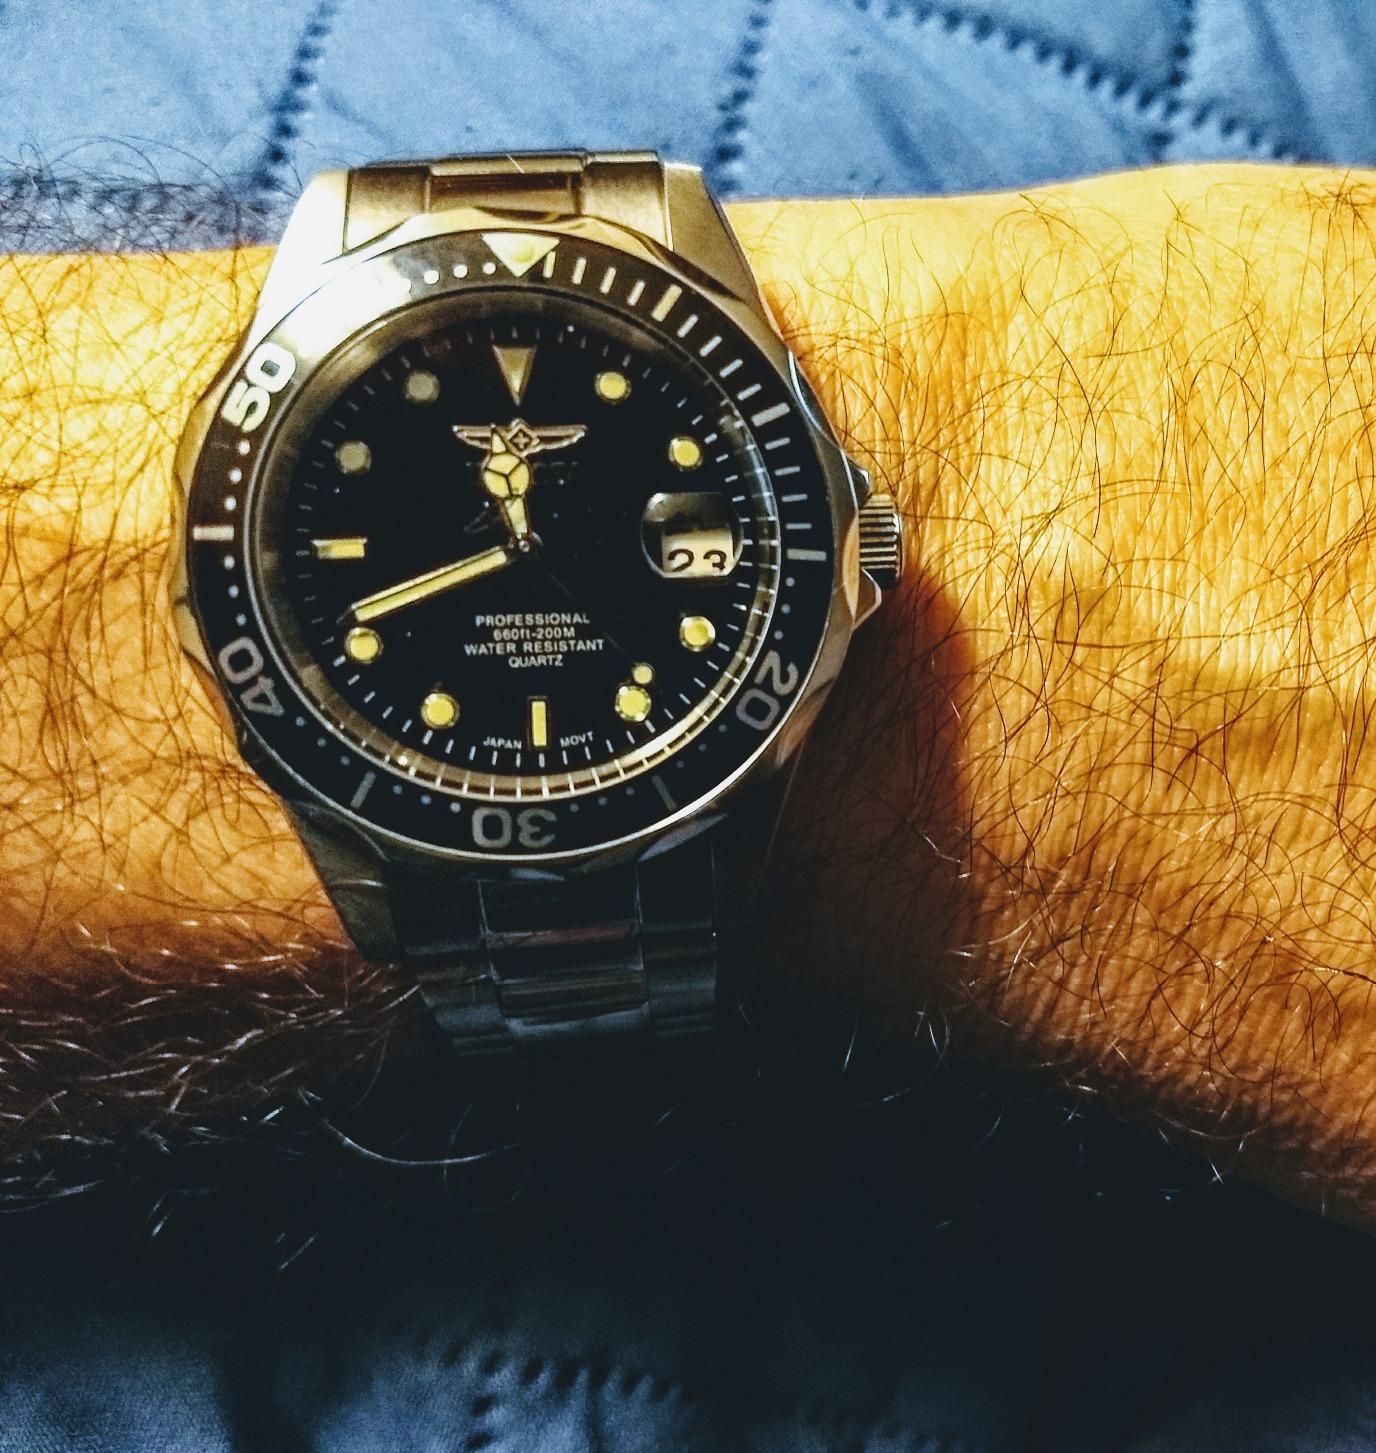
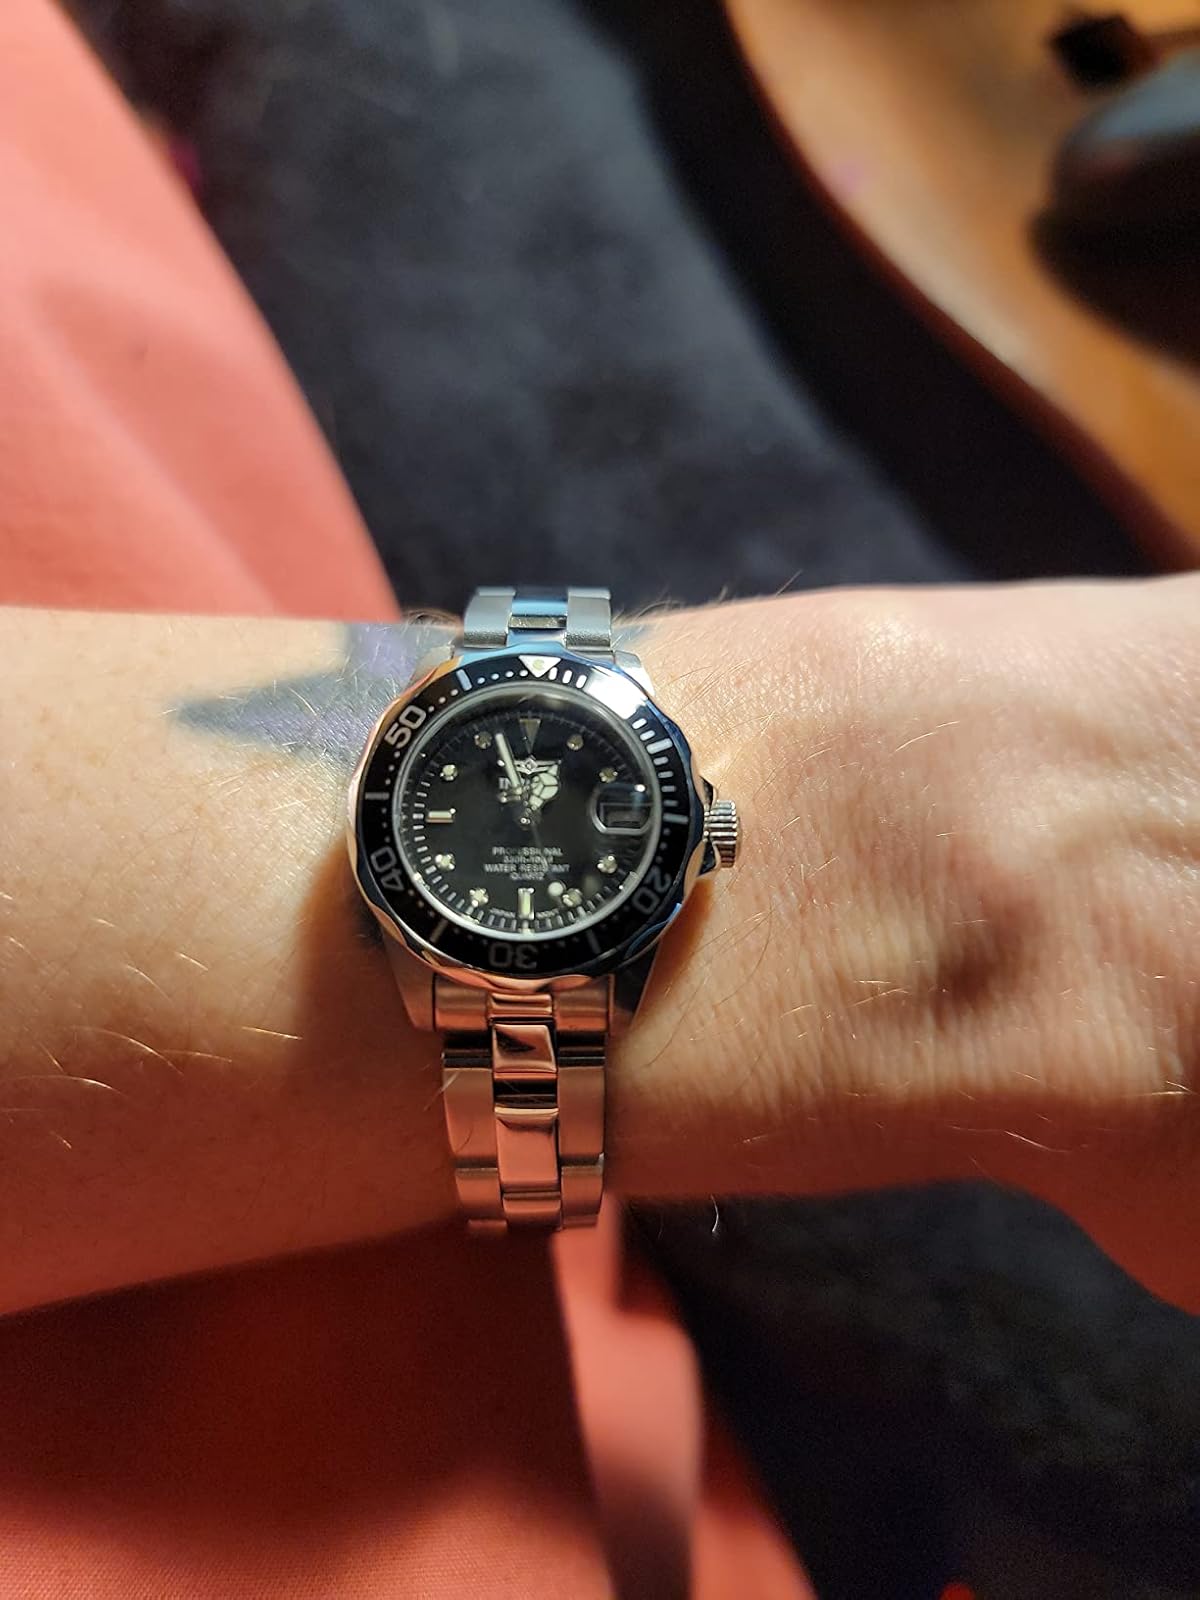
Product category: accessories_watch
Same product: yes